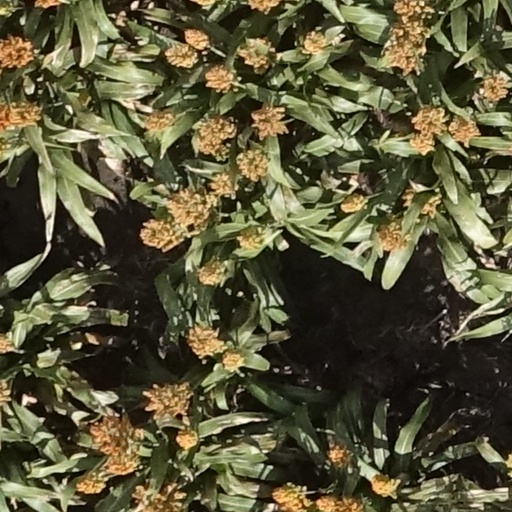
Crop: sorghum